Avalon Marshes Partnership

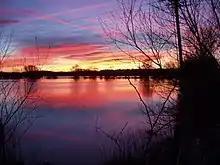
Flooding on the Levels in 2003

Greater unpredictability in the UK climate may lead to heavy summer rains which would adversely affect ground-nesting birds, invertebrates and other wildlife. Although this inland site is not directly threatened by salt-water incursion in the same way as east coast reserves like RSPB Minsmere and Titchwell Marsh, sea level rise will make the drainage of the Somerset Levels more difficult and current water-pumping facilities may become inadequate.